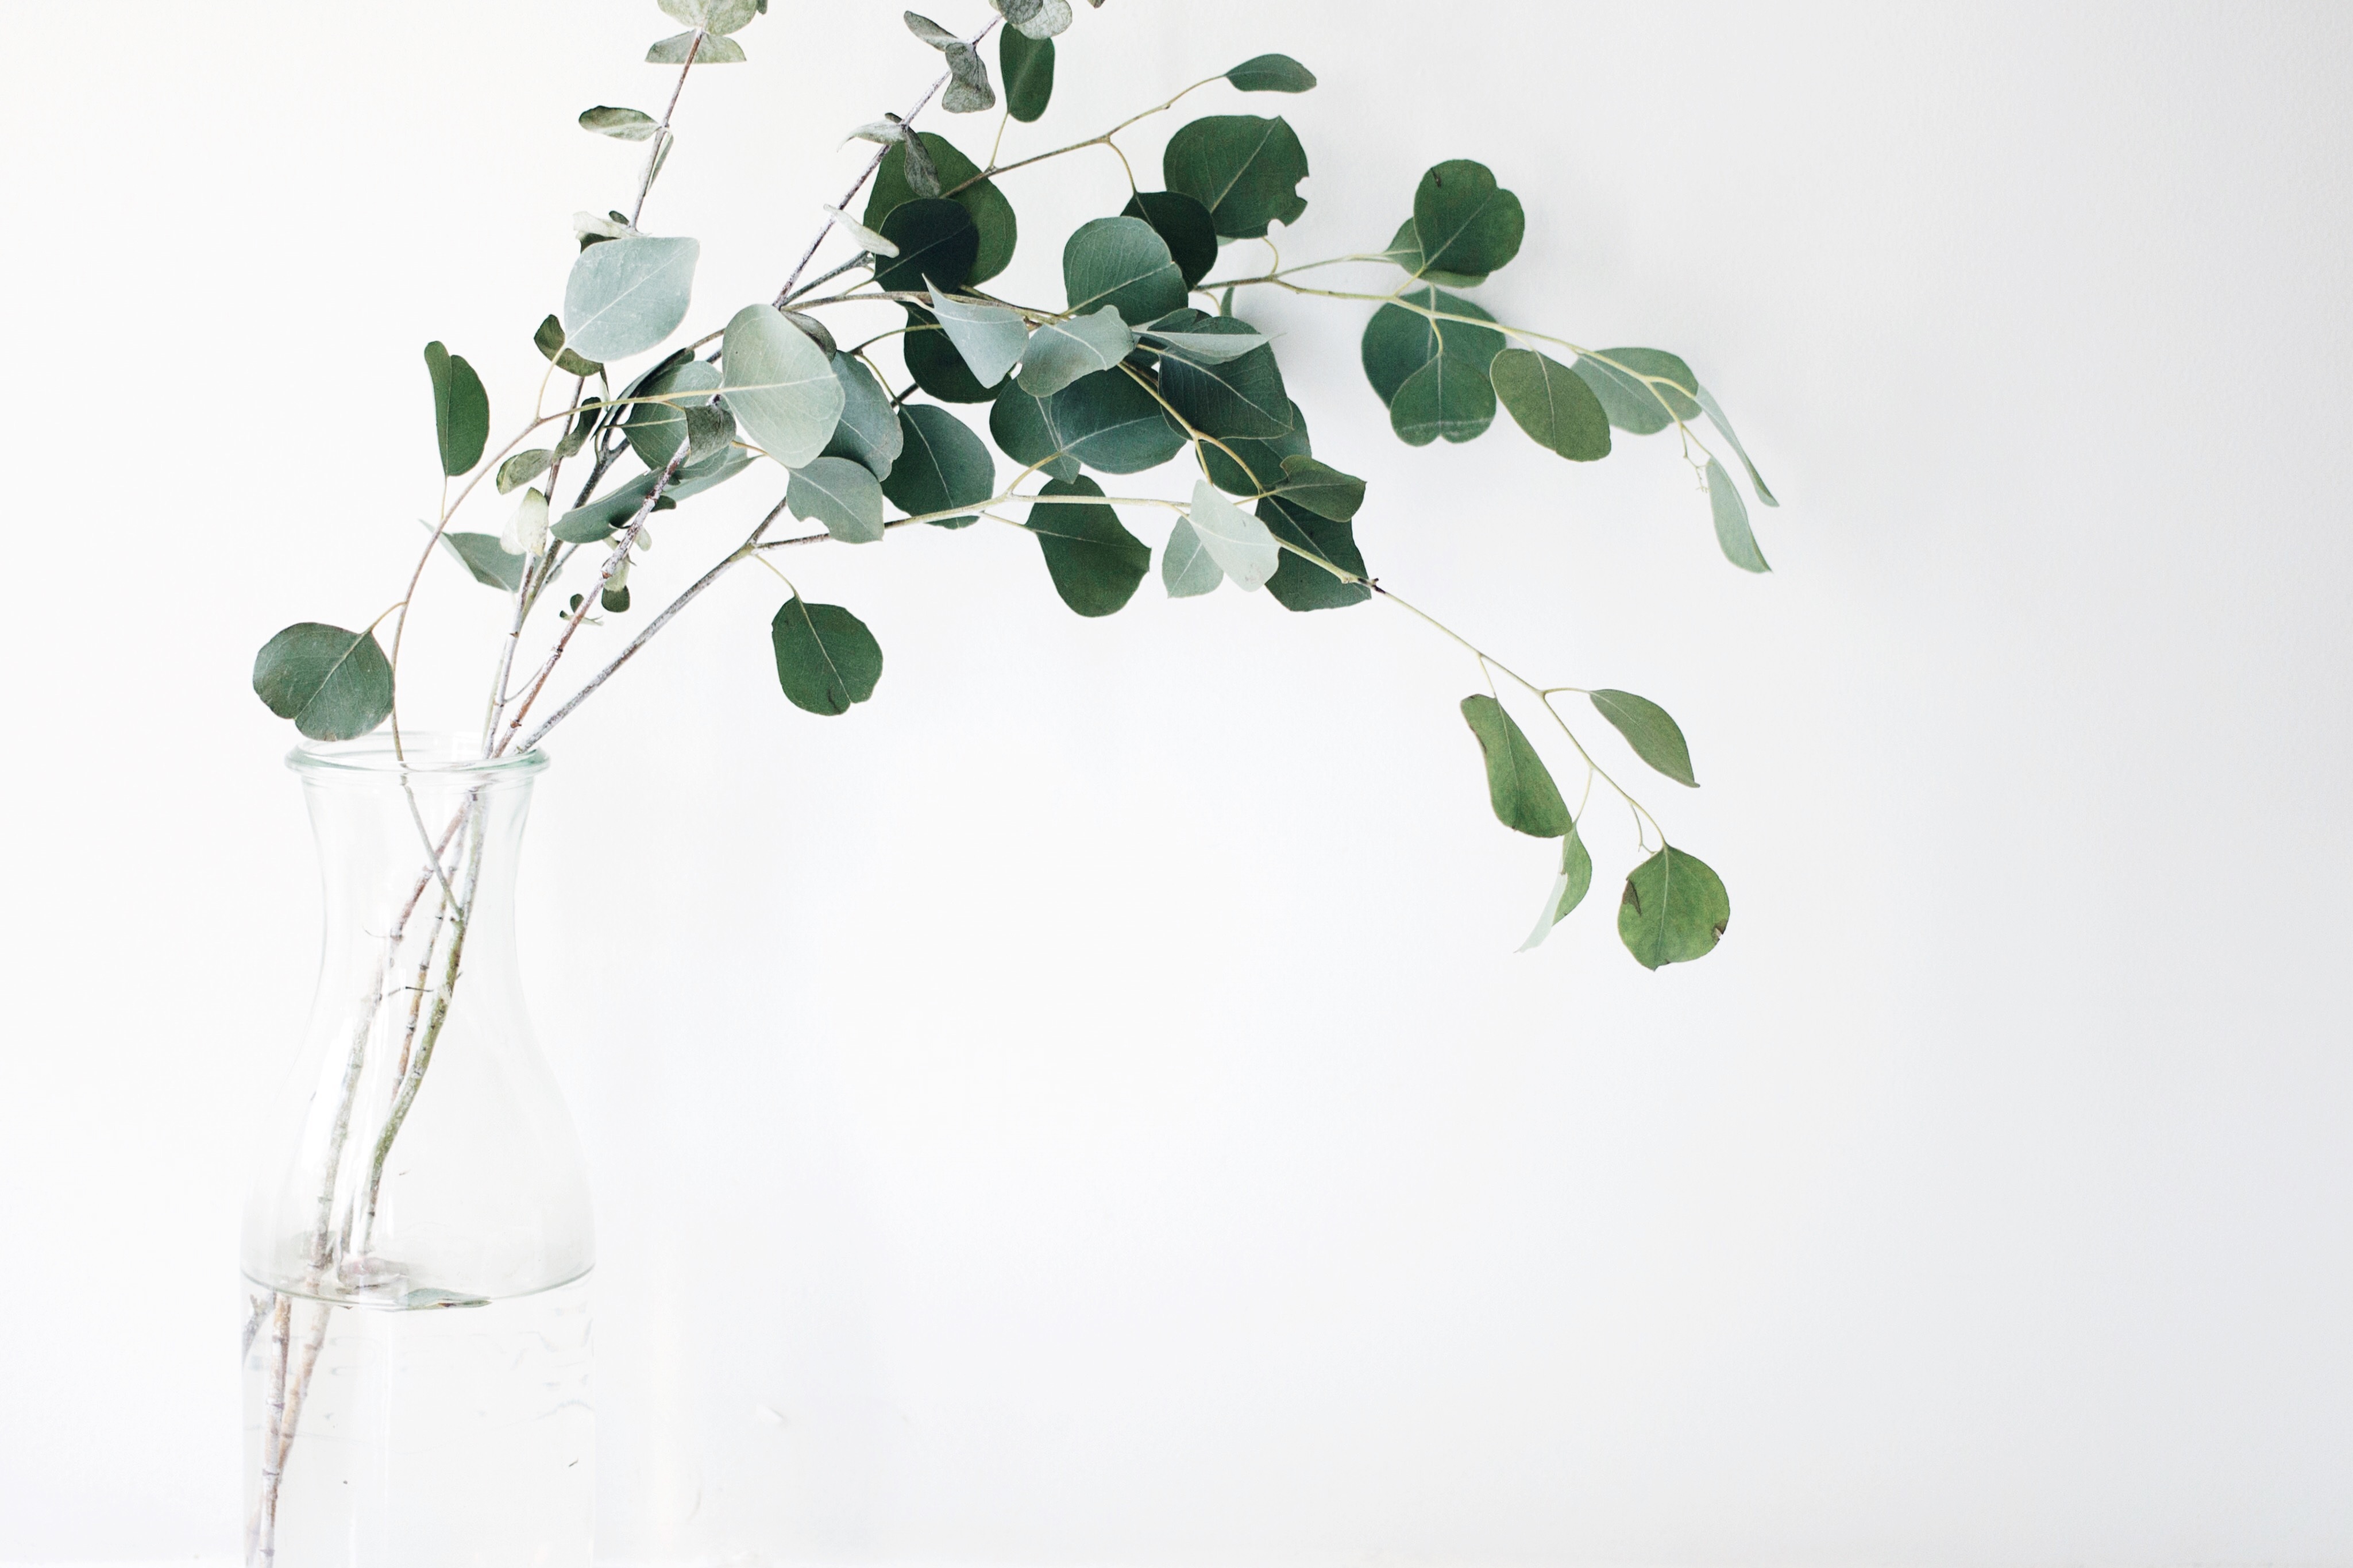
tree, water, branch, plant, white, leaf, flower, green, produce, leafe, twig, illustration, flowering plant, land plant